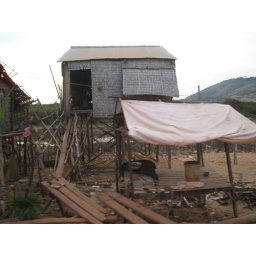
This is a typical house near the river bank...